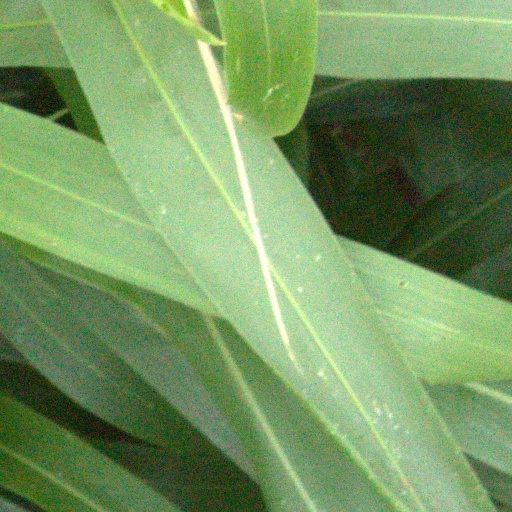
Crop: sorghum